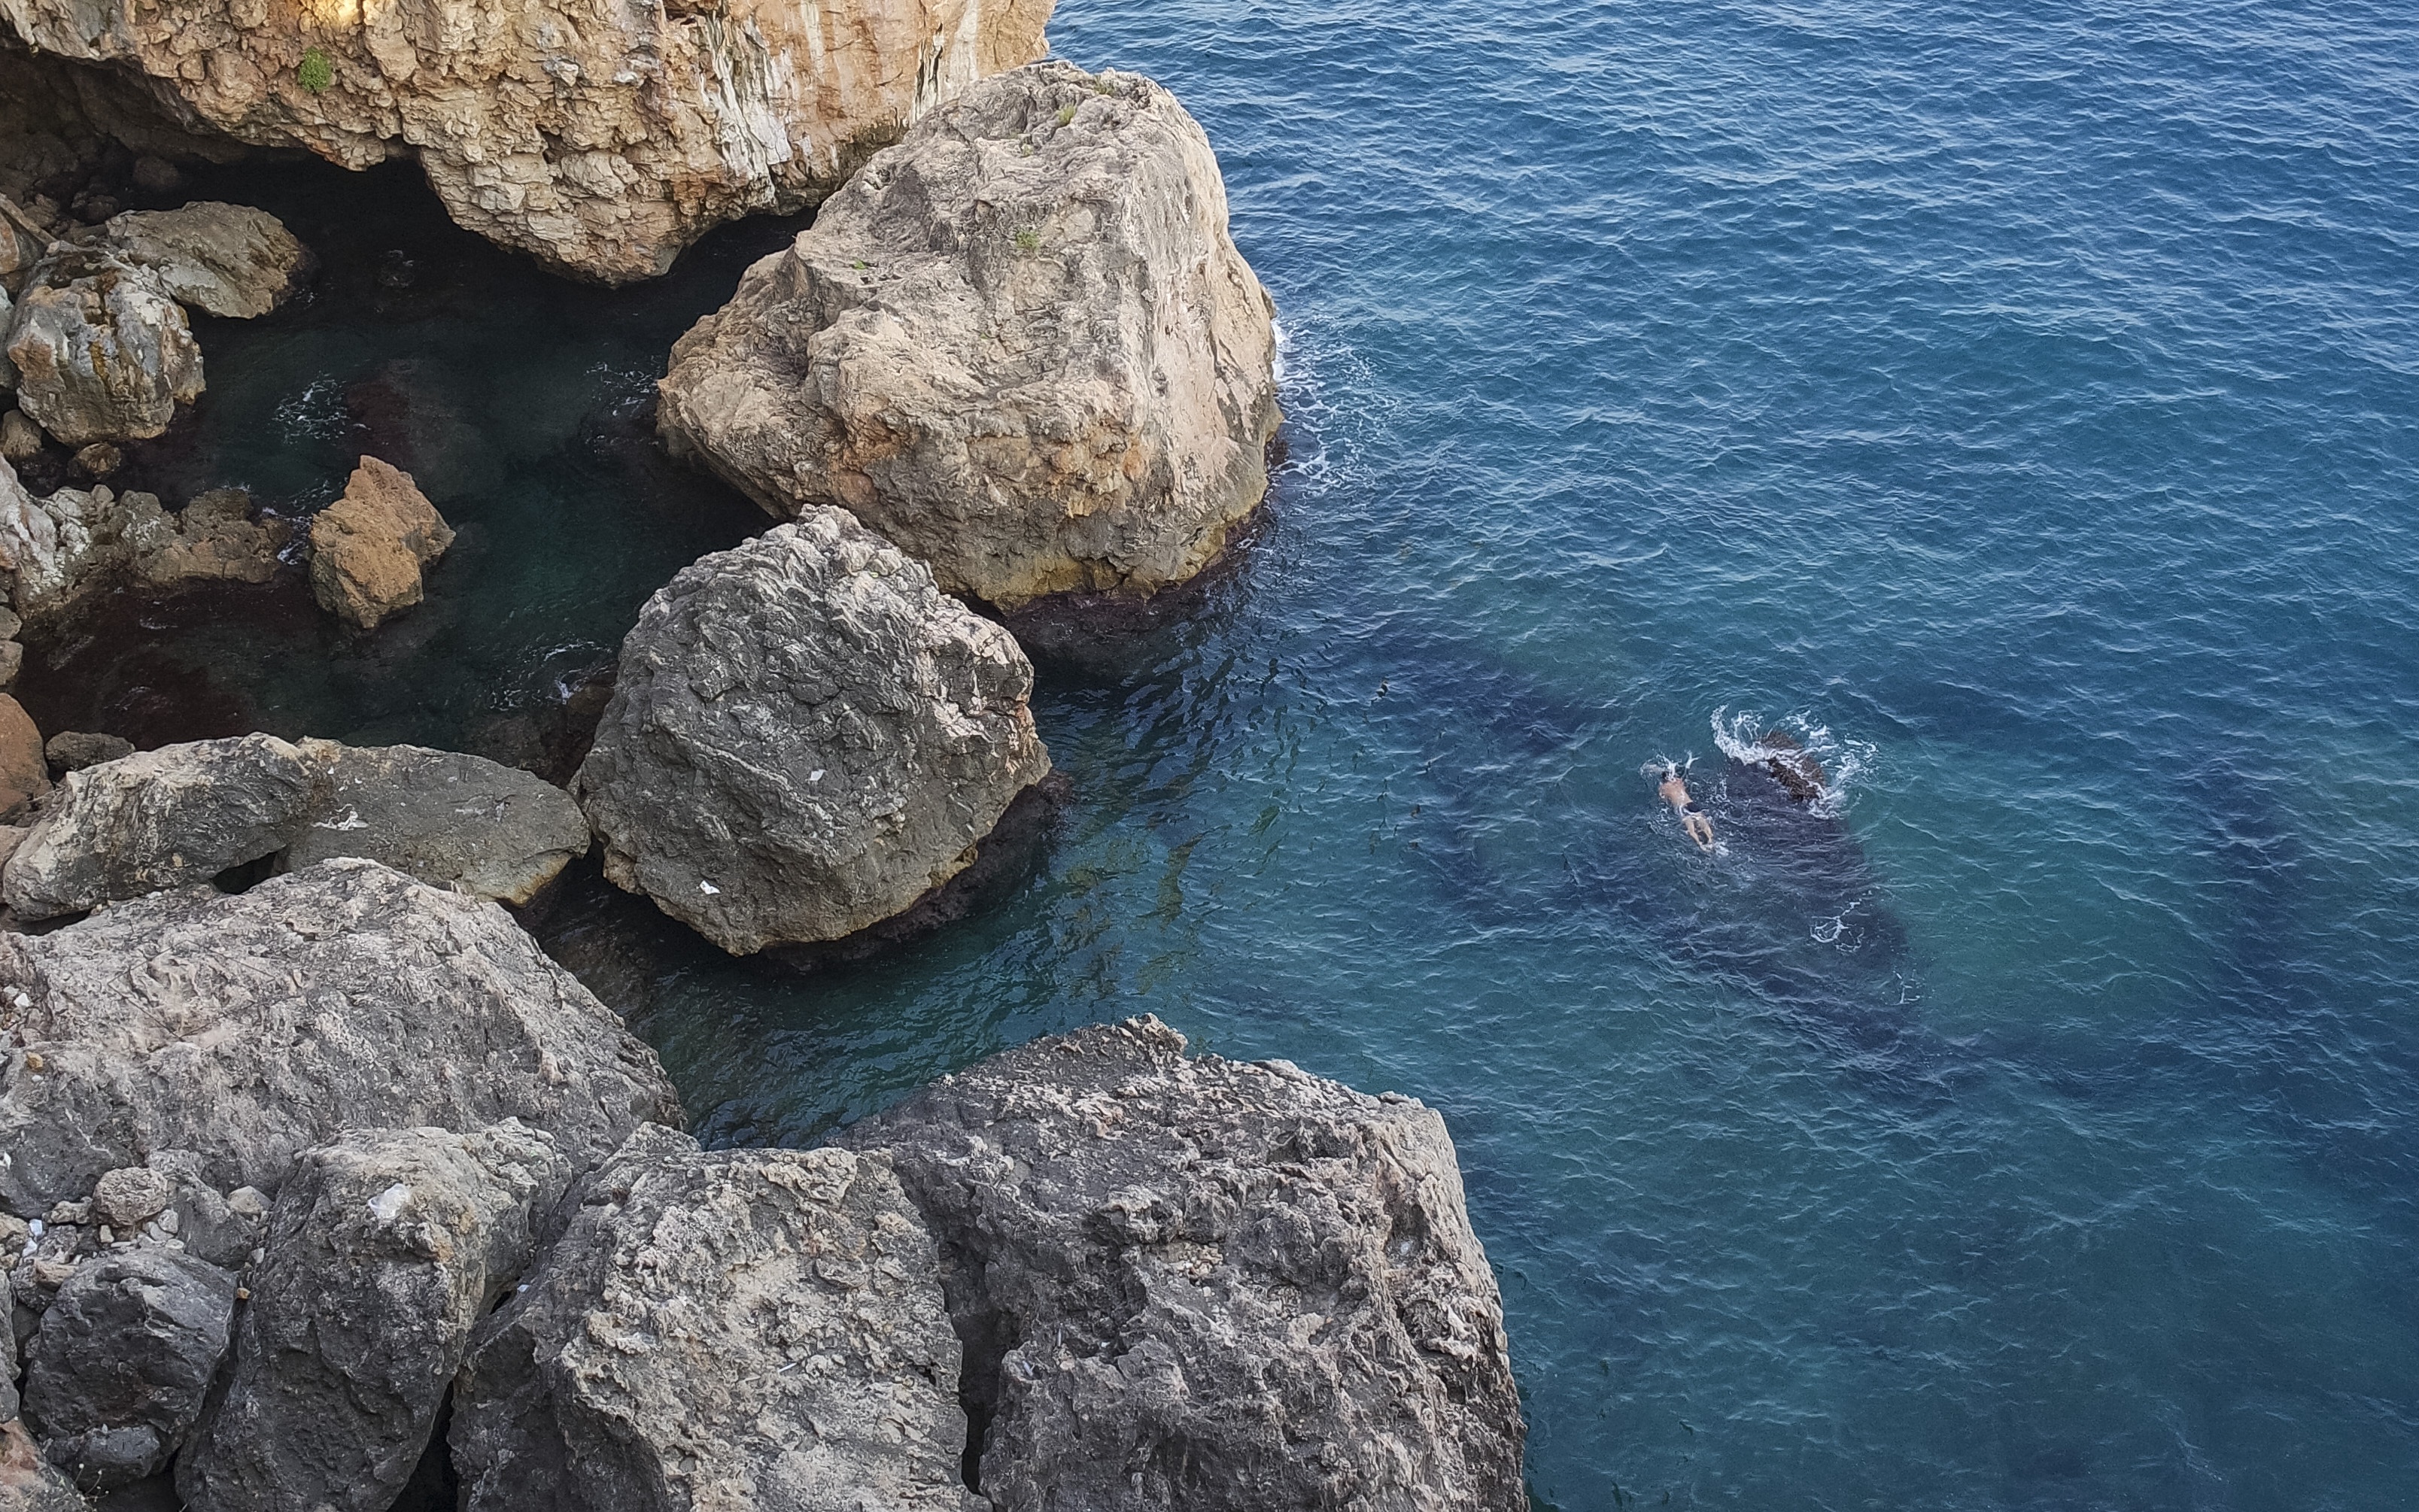
sea, coast, water, nature, rock, ocean, shore, wave, city, cliff, holiday, bay, terrain, material, geology, turkey, marine, cape, antalya